At the Movies (Rugrats)

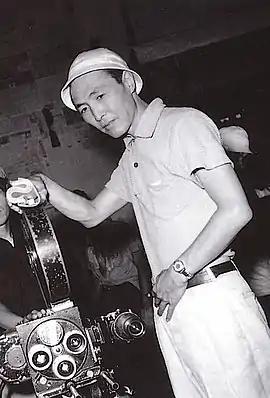
"Reptar!" is a parody of Ishirō Honda's (pictured) 1954 film "Godzilla."

"At the Movies" introduced characters such as Reptar and the Dummi Bears—each of whom would become recurring characters throughout the series—and marked the first time in the series that the Rugrats had seen a movie. Reptar, in particular, would appear in several episodes throughout the series in different manifestations. During different episodes, he has appeared as a toyline, a focal point in a marketing campaign, cereal brands, and a character in a television series. In "The Rugrats Movie", released in 1998, Reptar appears as a mechanical wagon built by Stu, voiced by rapper Busta Rhymes. In its sequel, "", released in 2000, the central setting is located at a vast Reptar theme park in France called "EuroReptarland," similar to Disneyland Paris, which features a stage production with a robotic Reptar created by Stu.